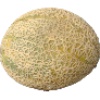
Label: cantaloupe